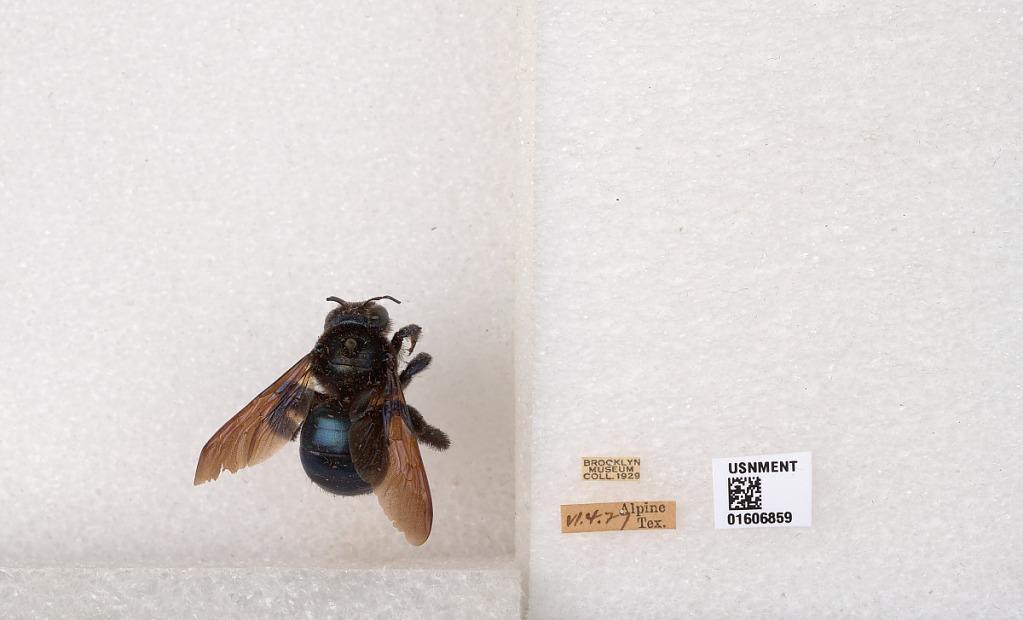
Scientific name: Xylocopa (Xylocopoides) californica arizonensis Cresson
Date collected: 1927-6-4
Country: United States
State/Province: Texas
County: Brewster
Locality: Alpine